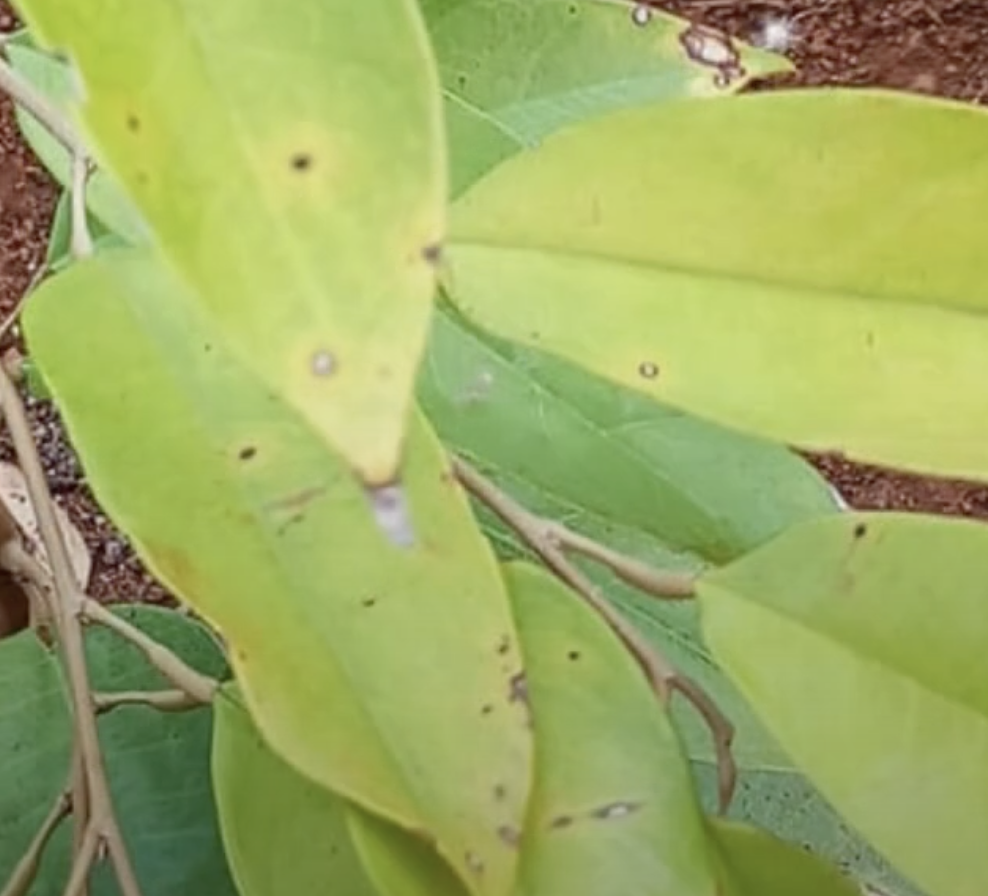
Label: canker_disease